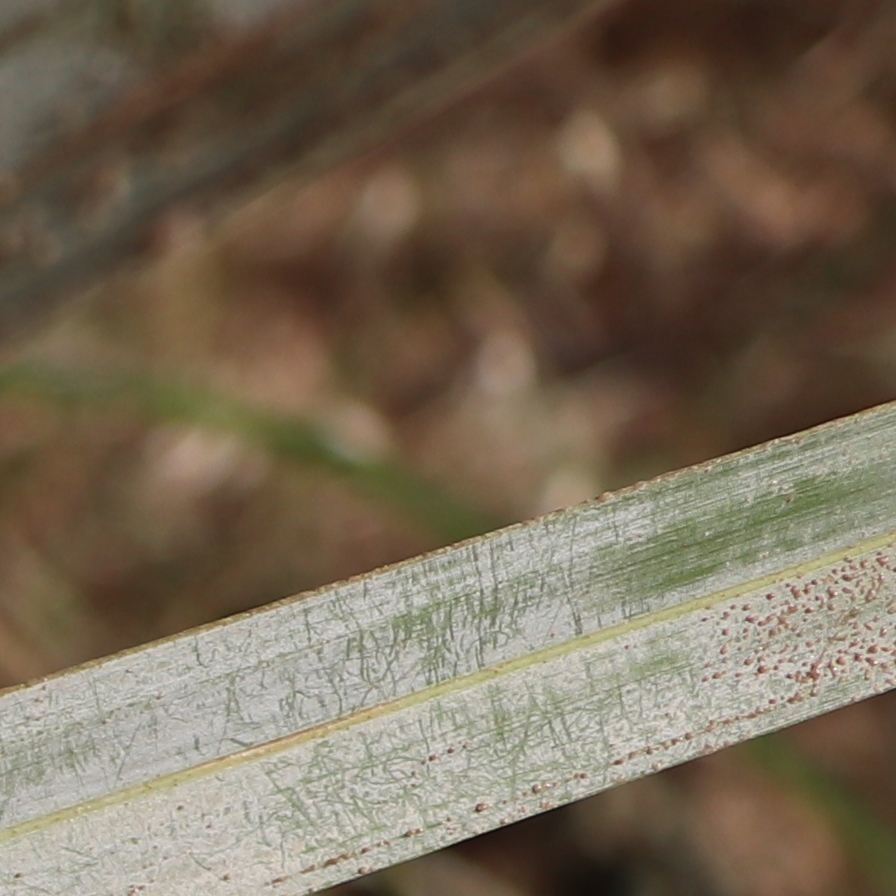
Label: Honey